Sultan Suleiman Mosque

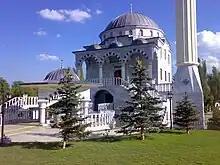

The Sultan Suleiman and Roxolana Mosque, is located in Mariupol, Donetsk Oblast, Ukraine. The mosque is named in honor of Suleiman the Magnificent and Roxelana.